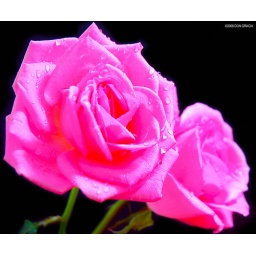
over saturated pink roses